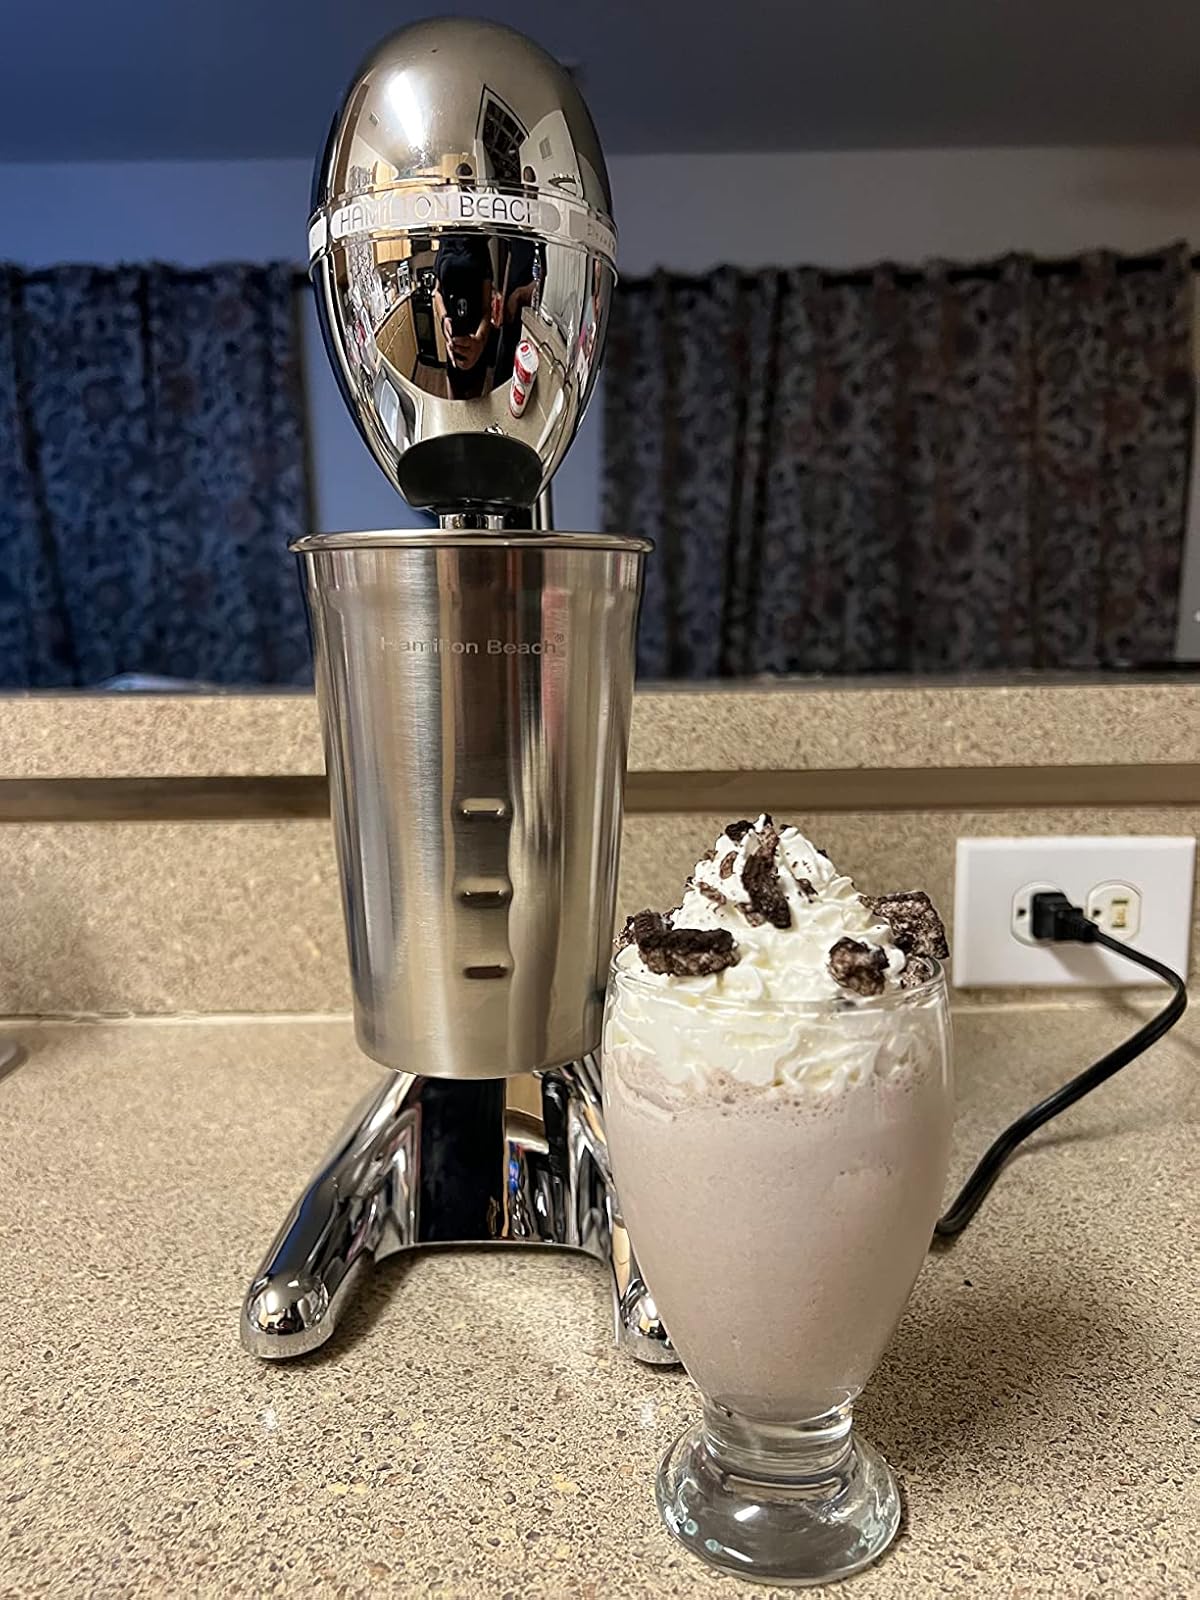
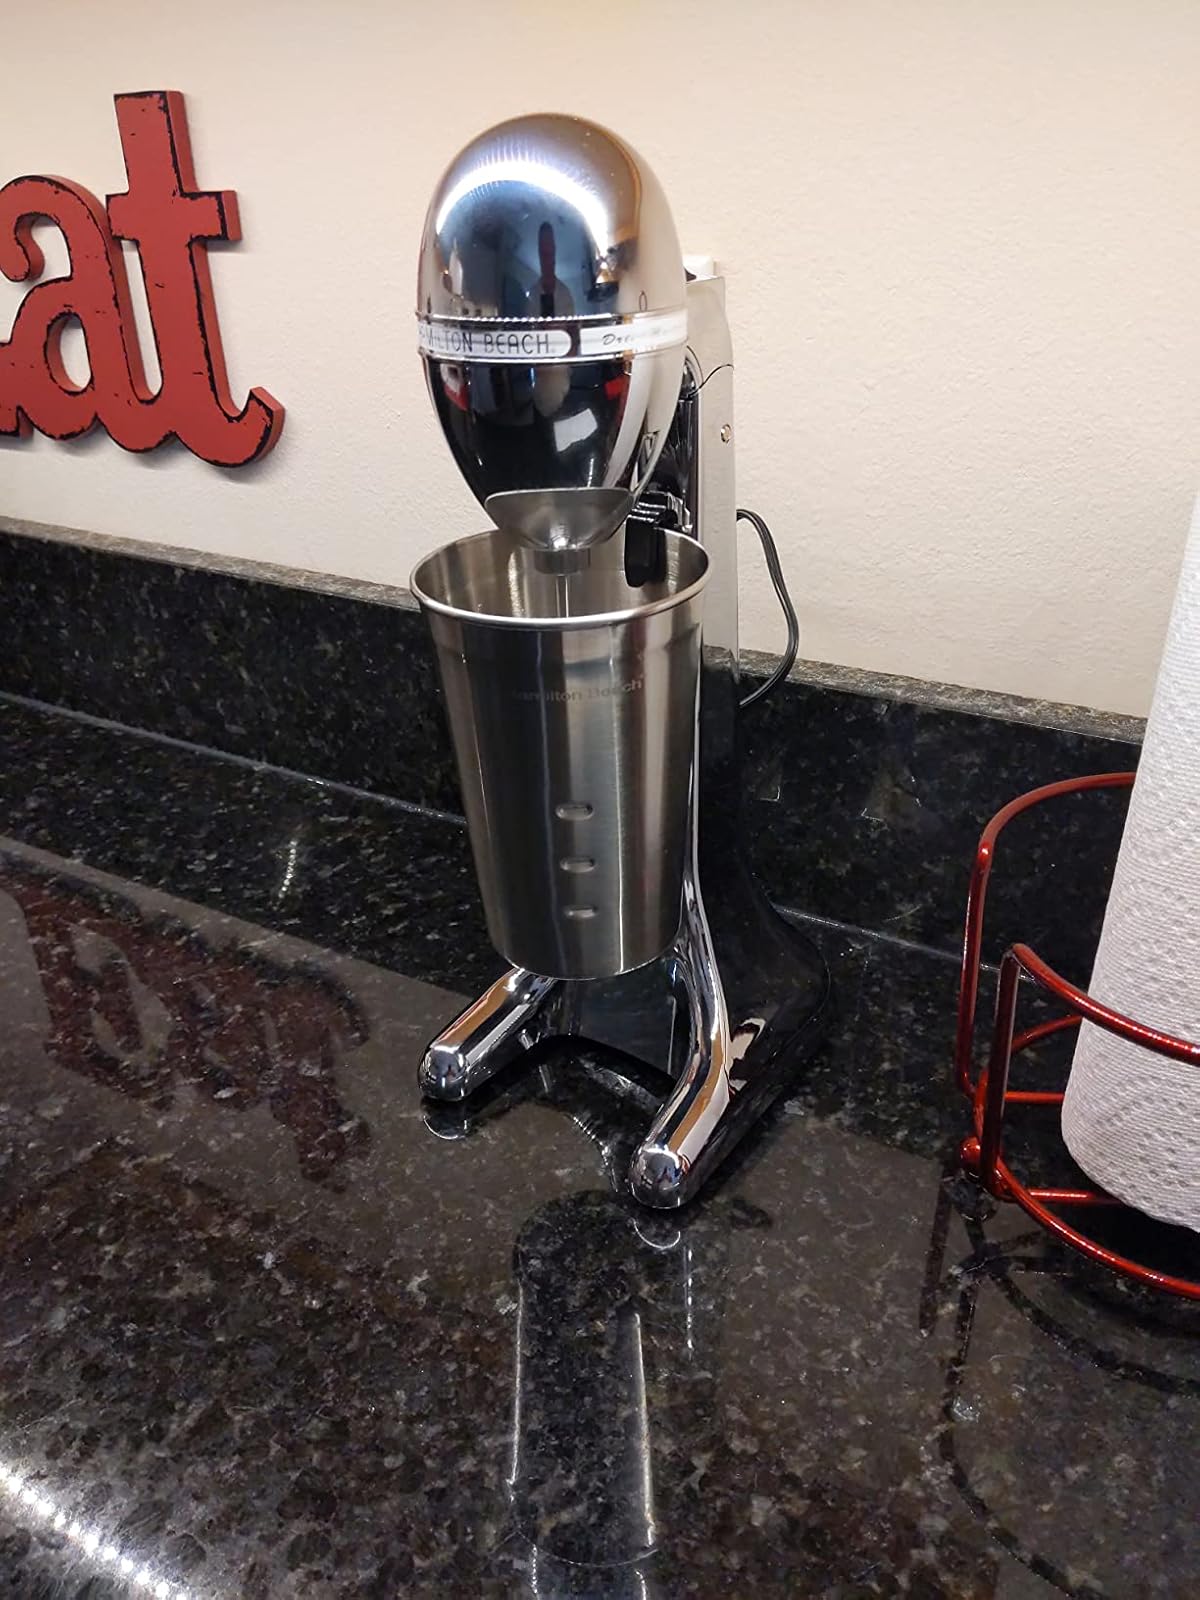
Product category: items_mixer
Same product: yes